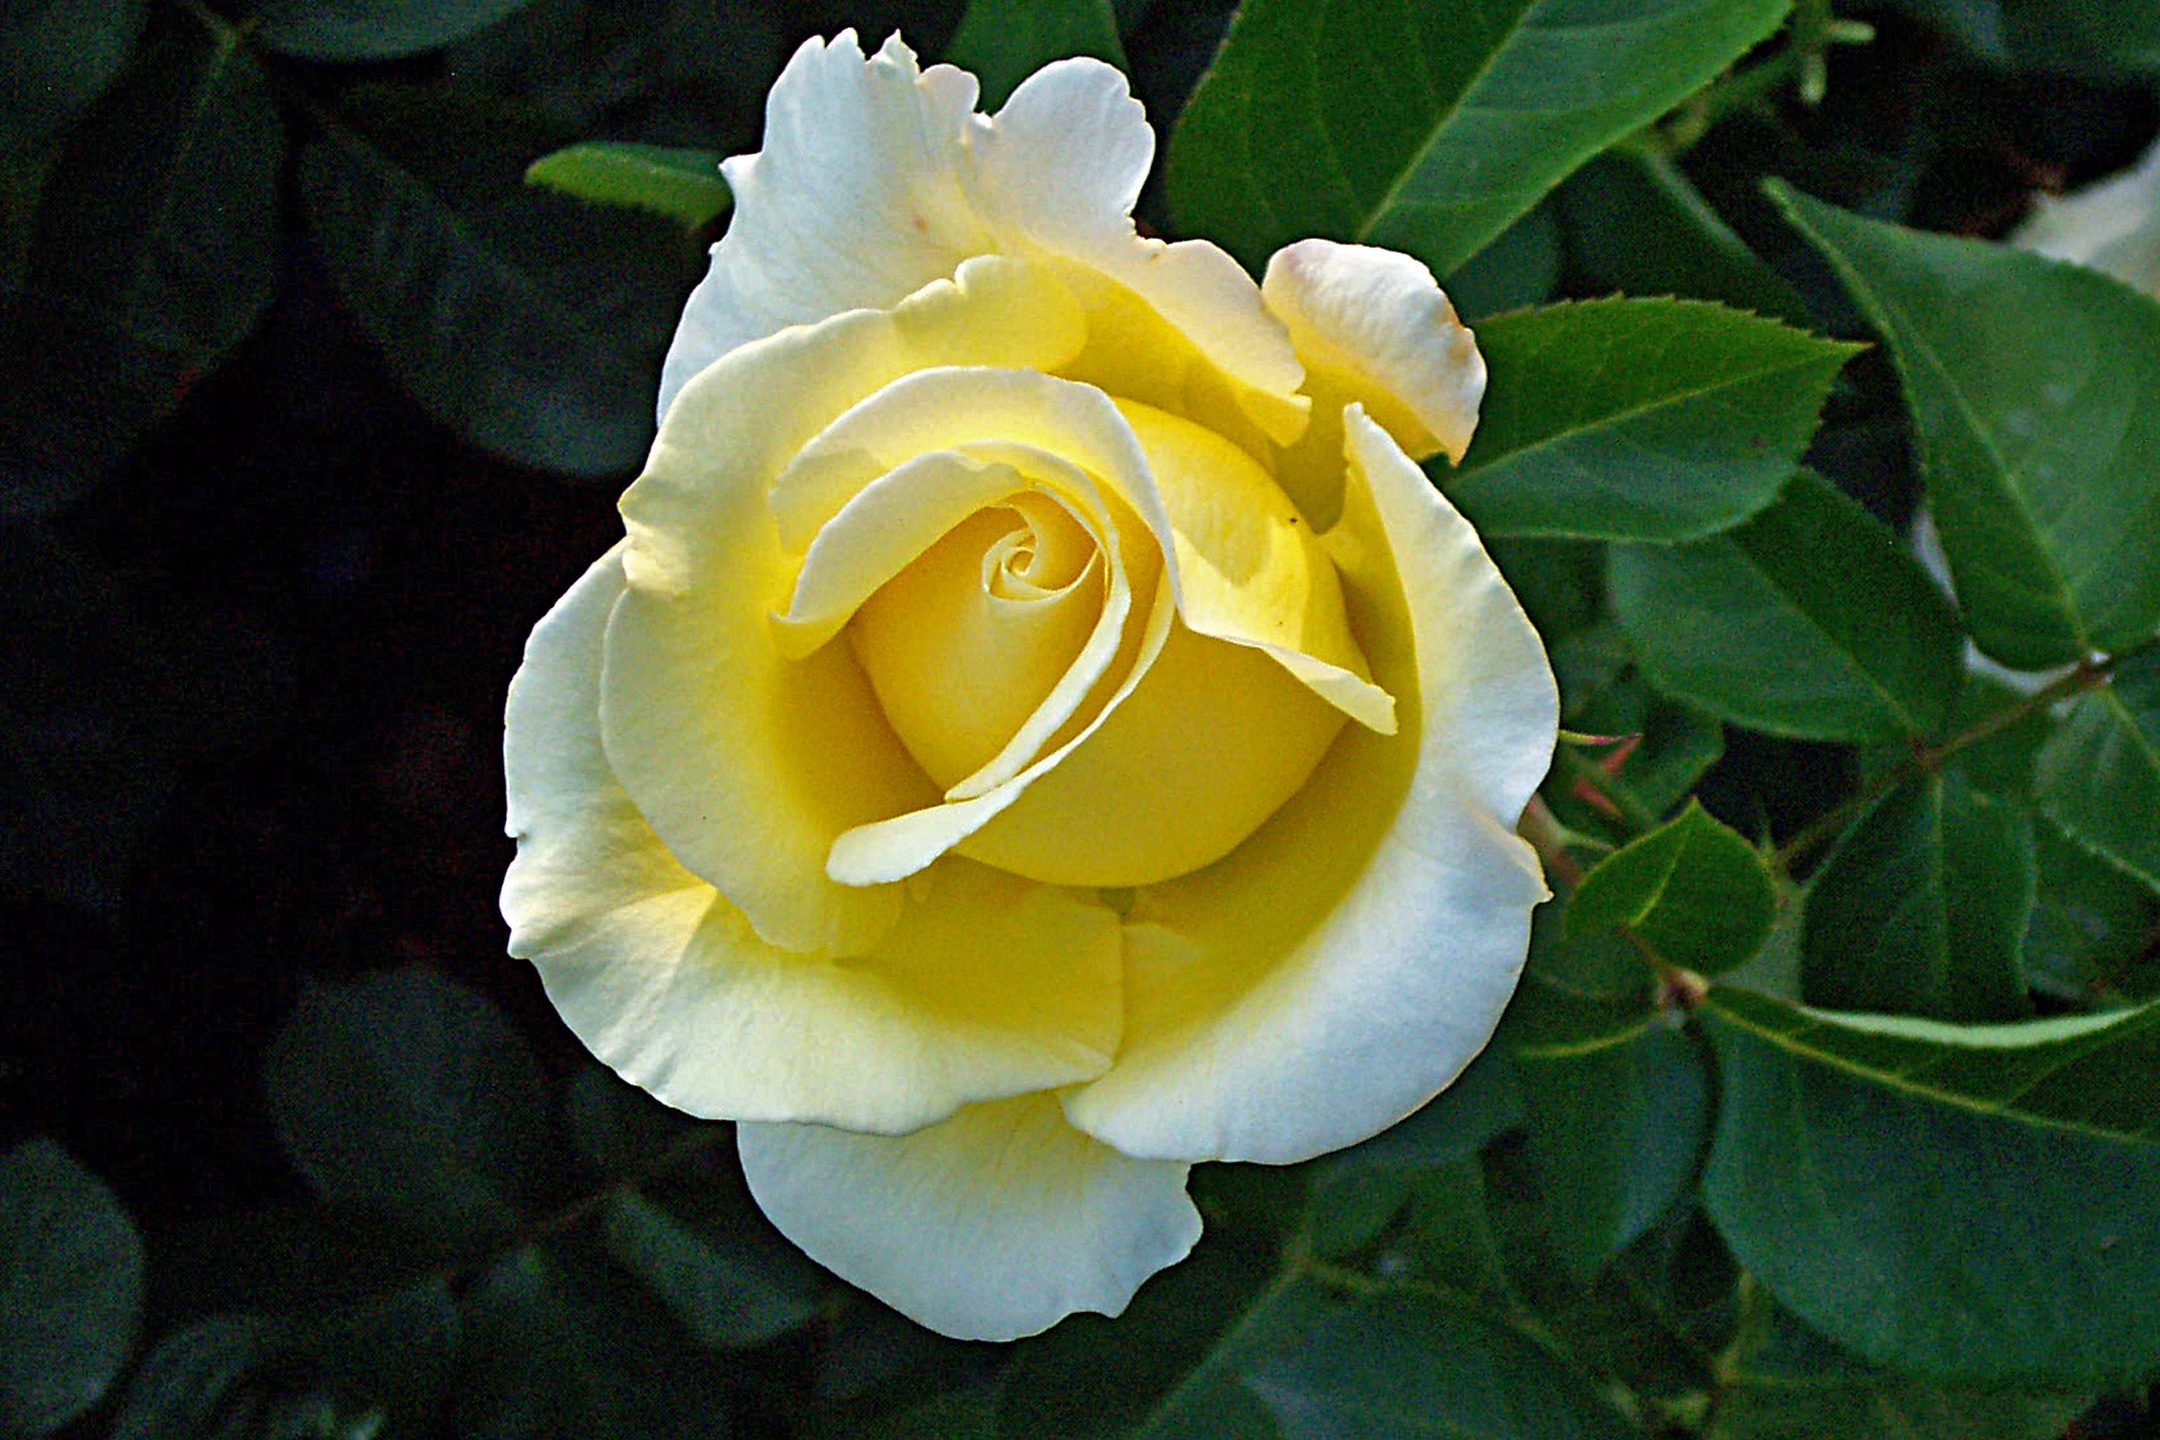
flower, rose, rose family, plant, yellow, floribunda, flowering plant, garden roses, flora, rose order, petal, rosa centifolia, china rose, plant stem, rosa wichuraiana, japanese camellia, computer wallpaper, gardenia, annual plant, camellia sasanqua, austrian briar